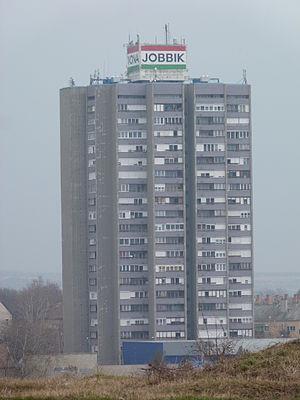
Les élections législatives hongroises du 6 avril 2014 sont un scrutin pourvoyant à la désignation des 199 députés siégeant à l'Assemblée nationale pour une législature — la septième depuis 1990 — de quatre ans.